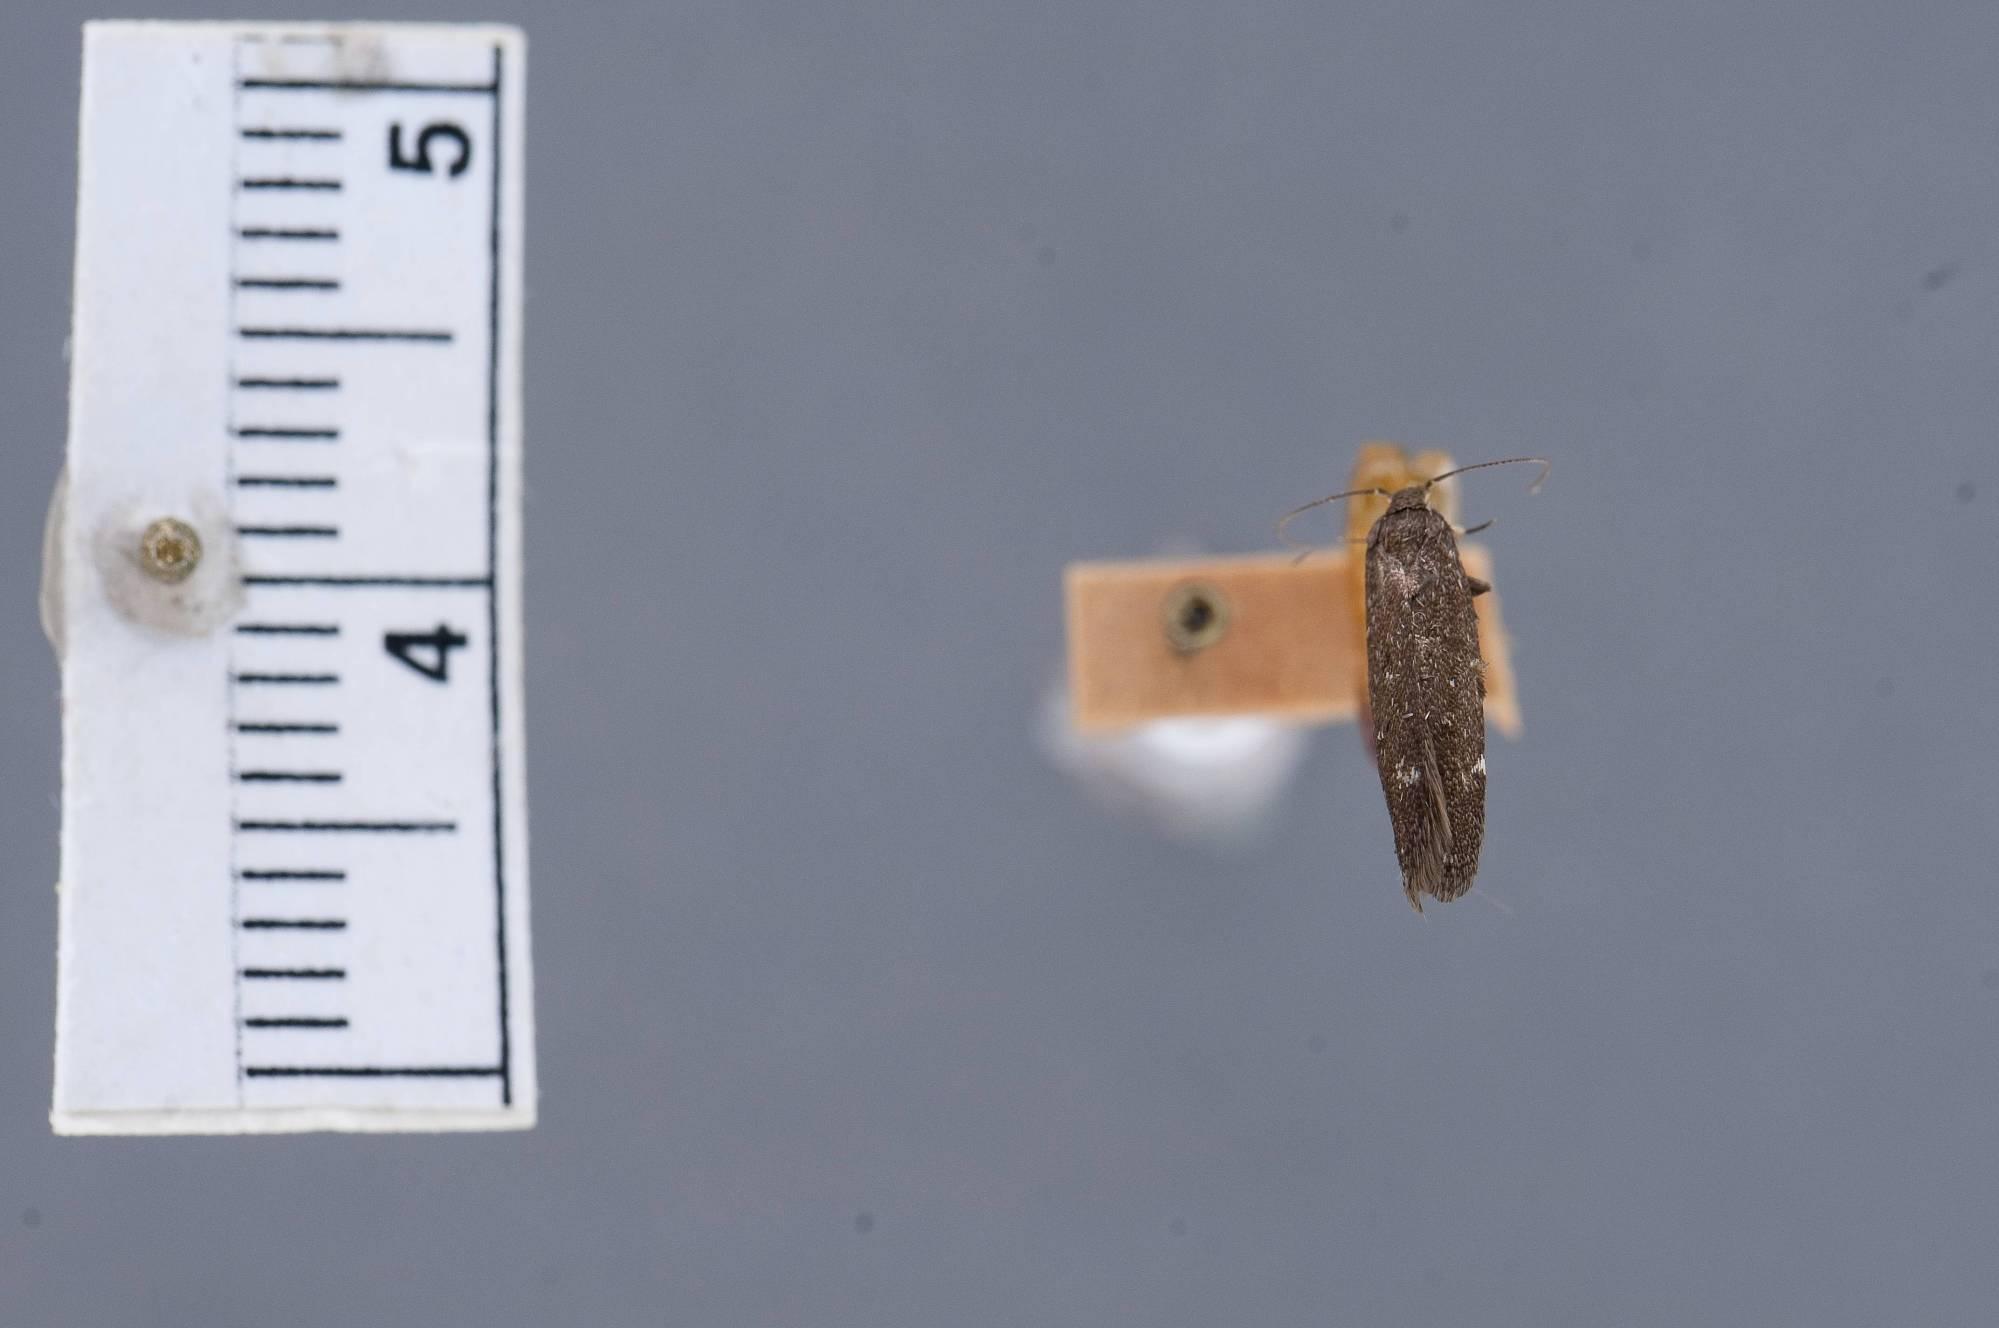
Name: Aroga argutiola
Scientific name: Aroga argutiola Hodges, 1974
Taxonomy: Animalia, Arthropoda, Insecta, Lepidoptera, Glossata, Gelechiidae, Gelechiinae
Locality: [Not Stated], Alcona, Michigan, United States
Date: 24 May 1971